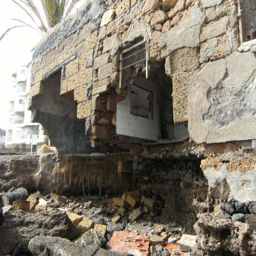
part of a derelict building